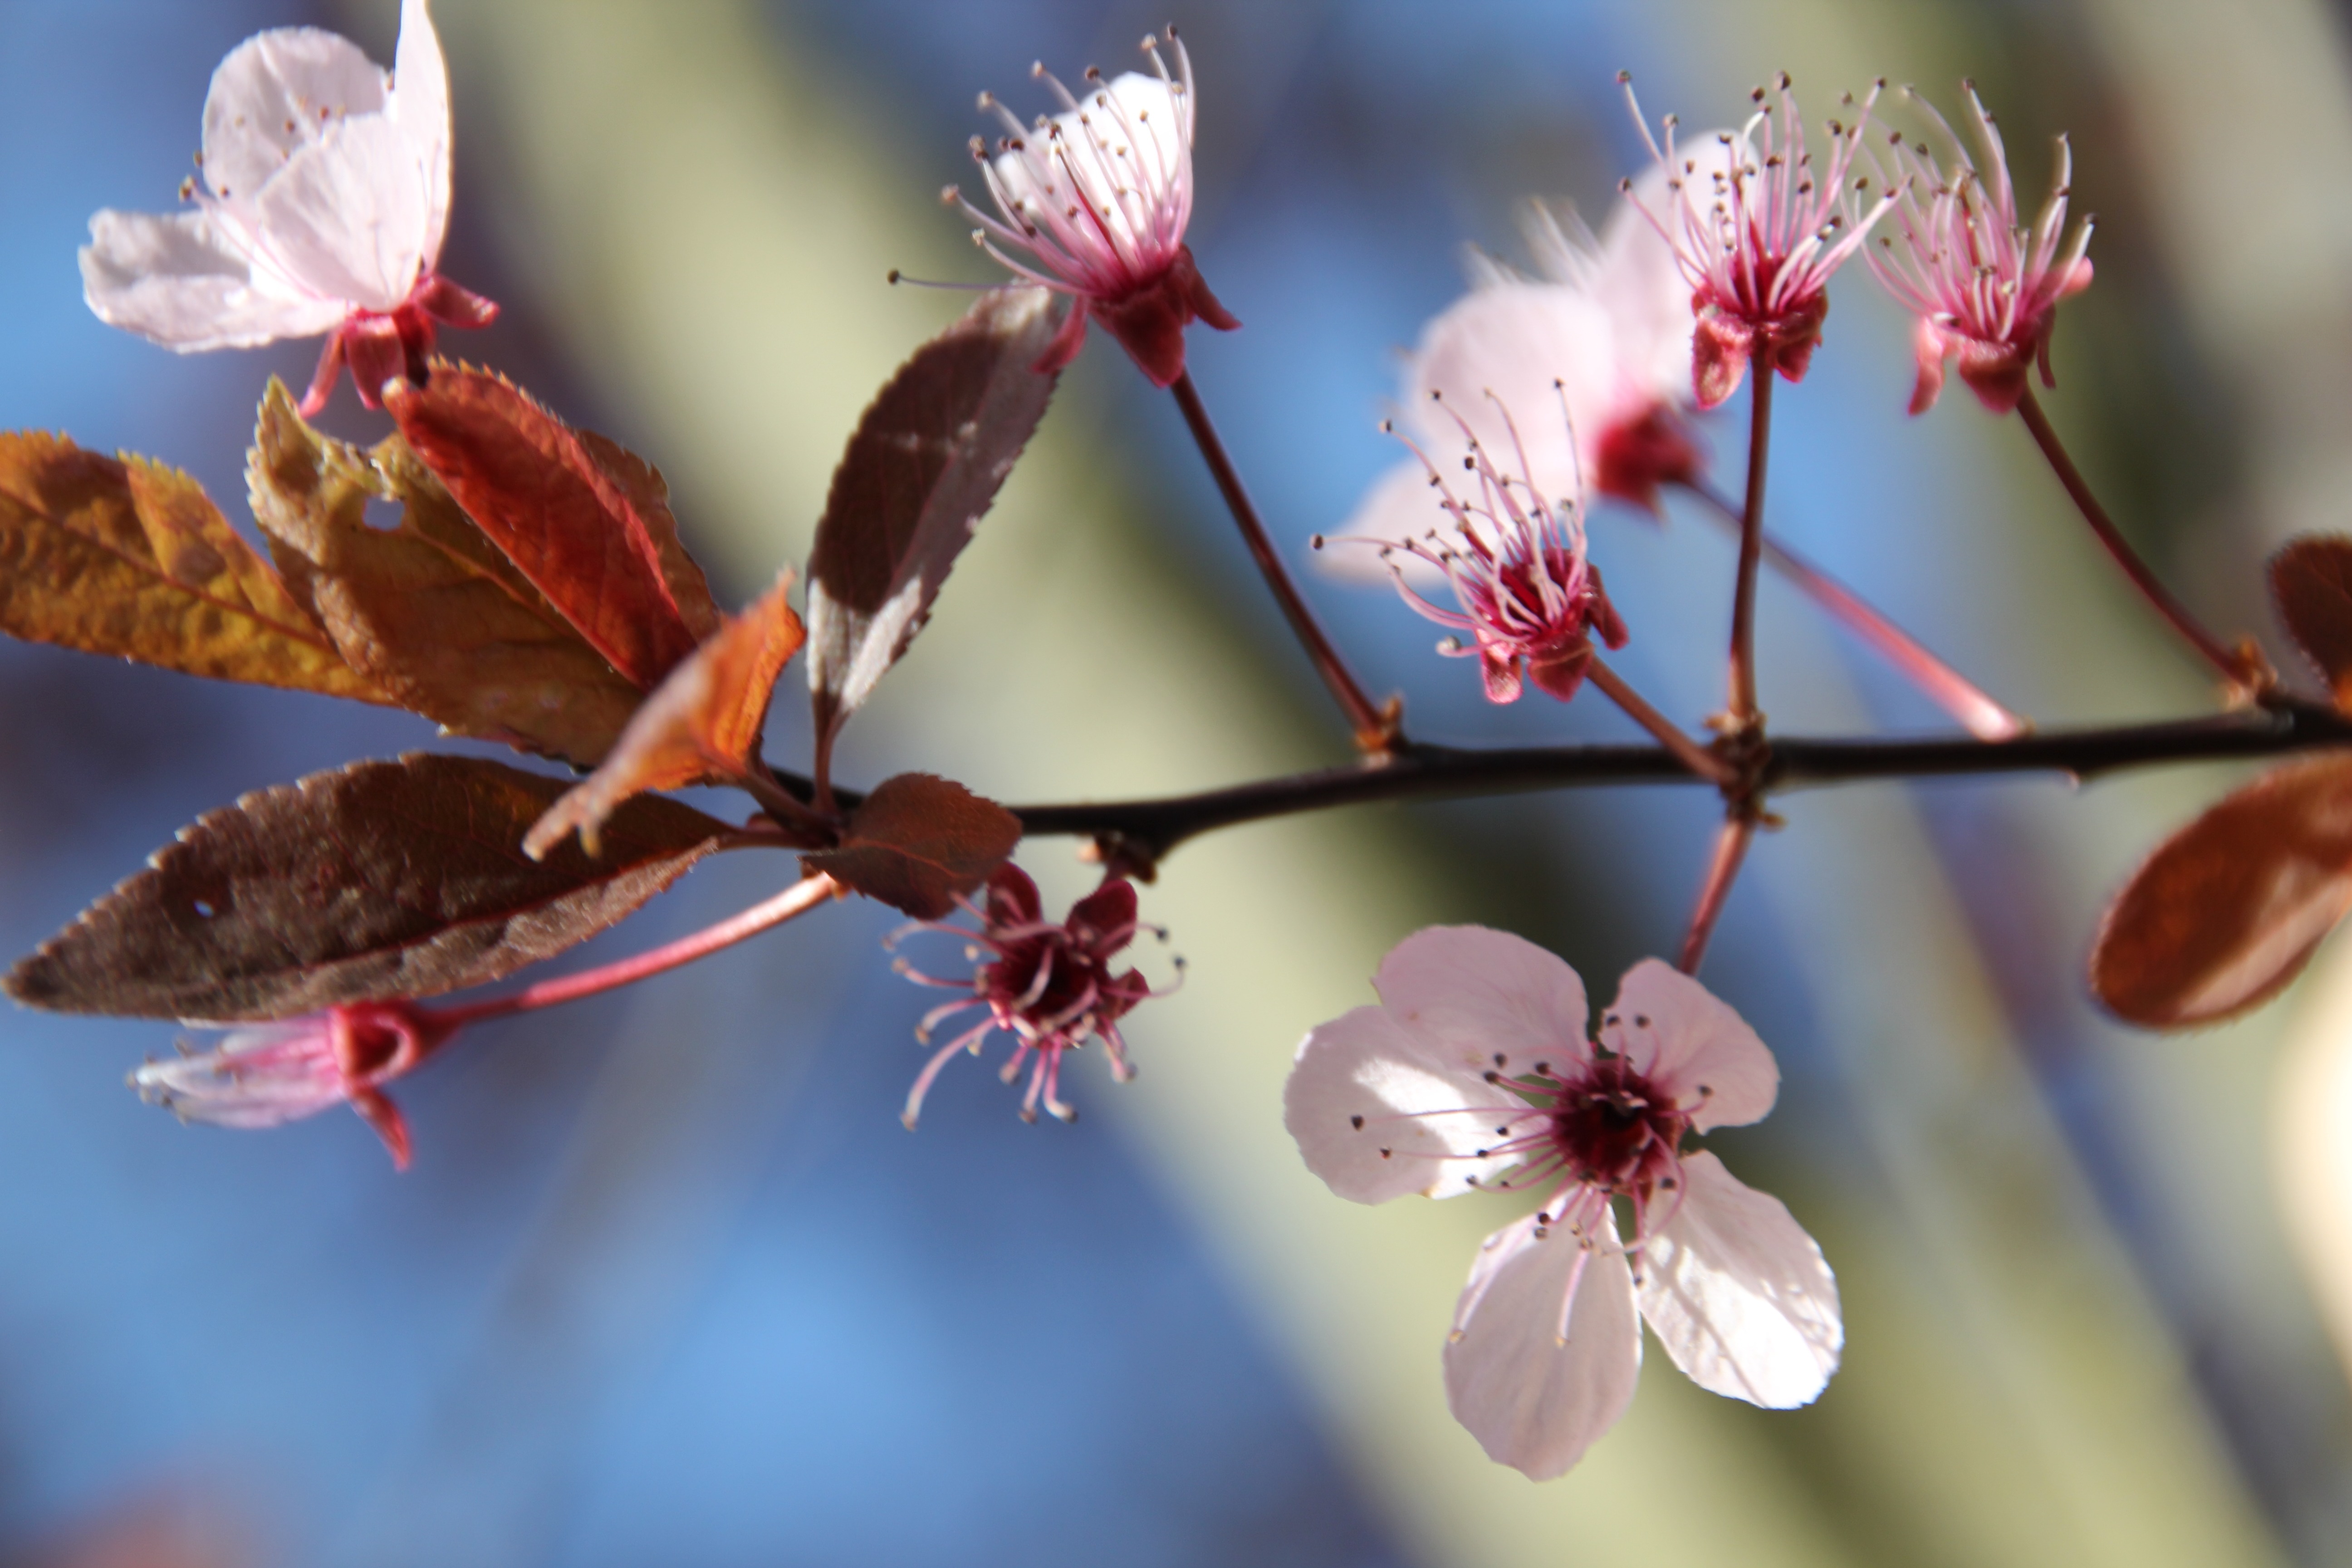
nature, branch, blossom, plant, photography, leaf, flower, purple, petal, bloom, summer, spring, produce, botany, pink, flora, season, cherry blossom, twig, close up, macro photography, white blossom, plant stem